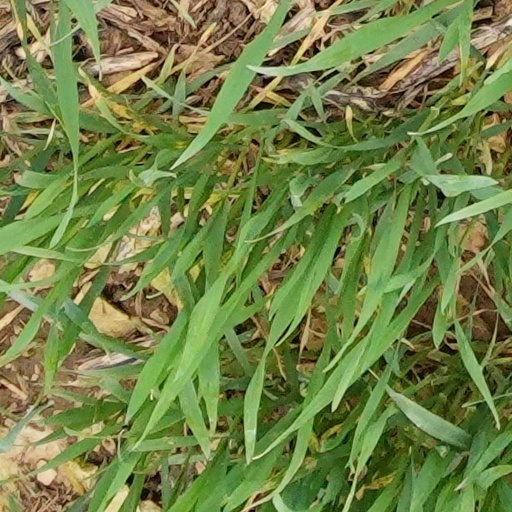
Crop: wheat